Francis Nash

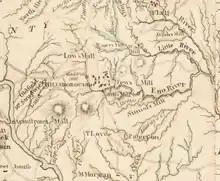
A map depicting the settlement of Hillsborough between the Haw River to the west and the Eno River to the east

By 1763, Francis Nash had moved along with Abner to Childsburgh, which later became Hillsborough. There Francis started a law practice, and became a clerk of court in 1763, a position which paid an annual stipend of £100 sterling. The Nash brothers also owned substantial property in the town, and established a mill on the Eno River, while Francis invested in a local store. From 1764 to 1765, he served his first term in the North Carolina Assembly representing Orange County.